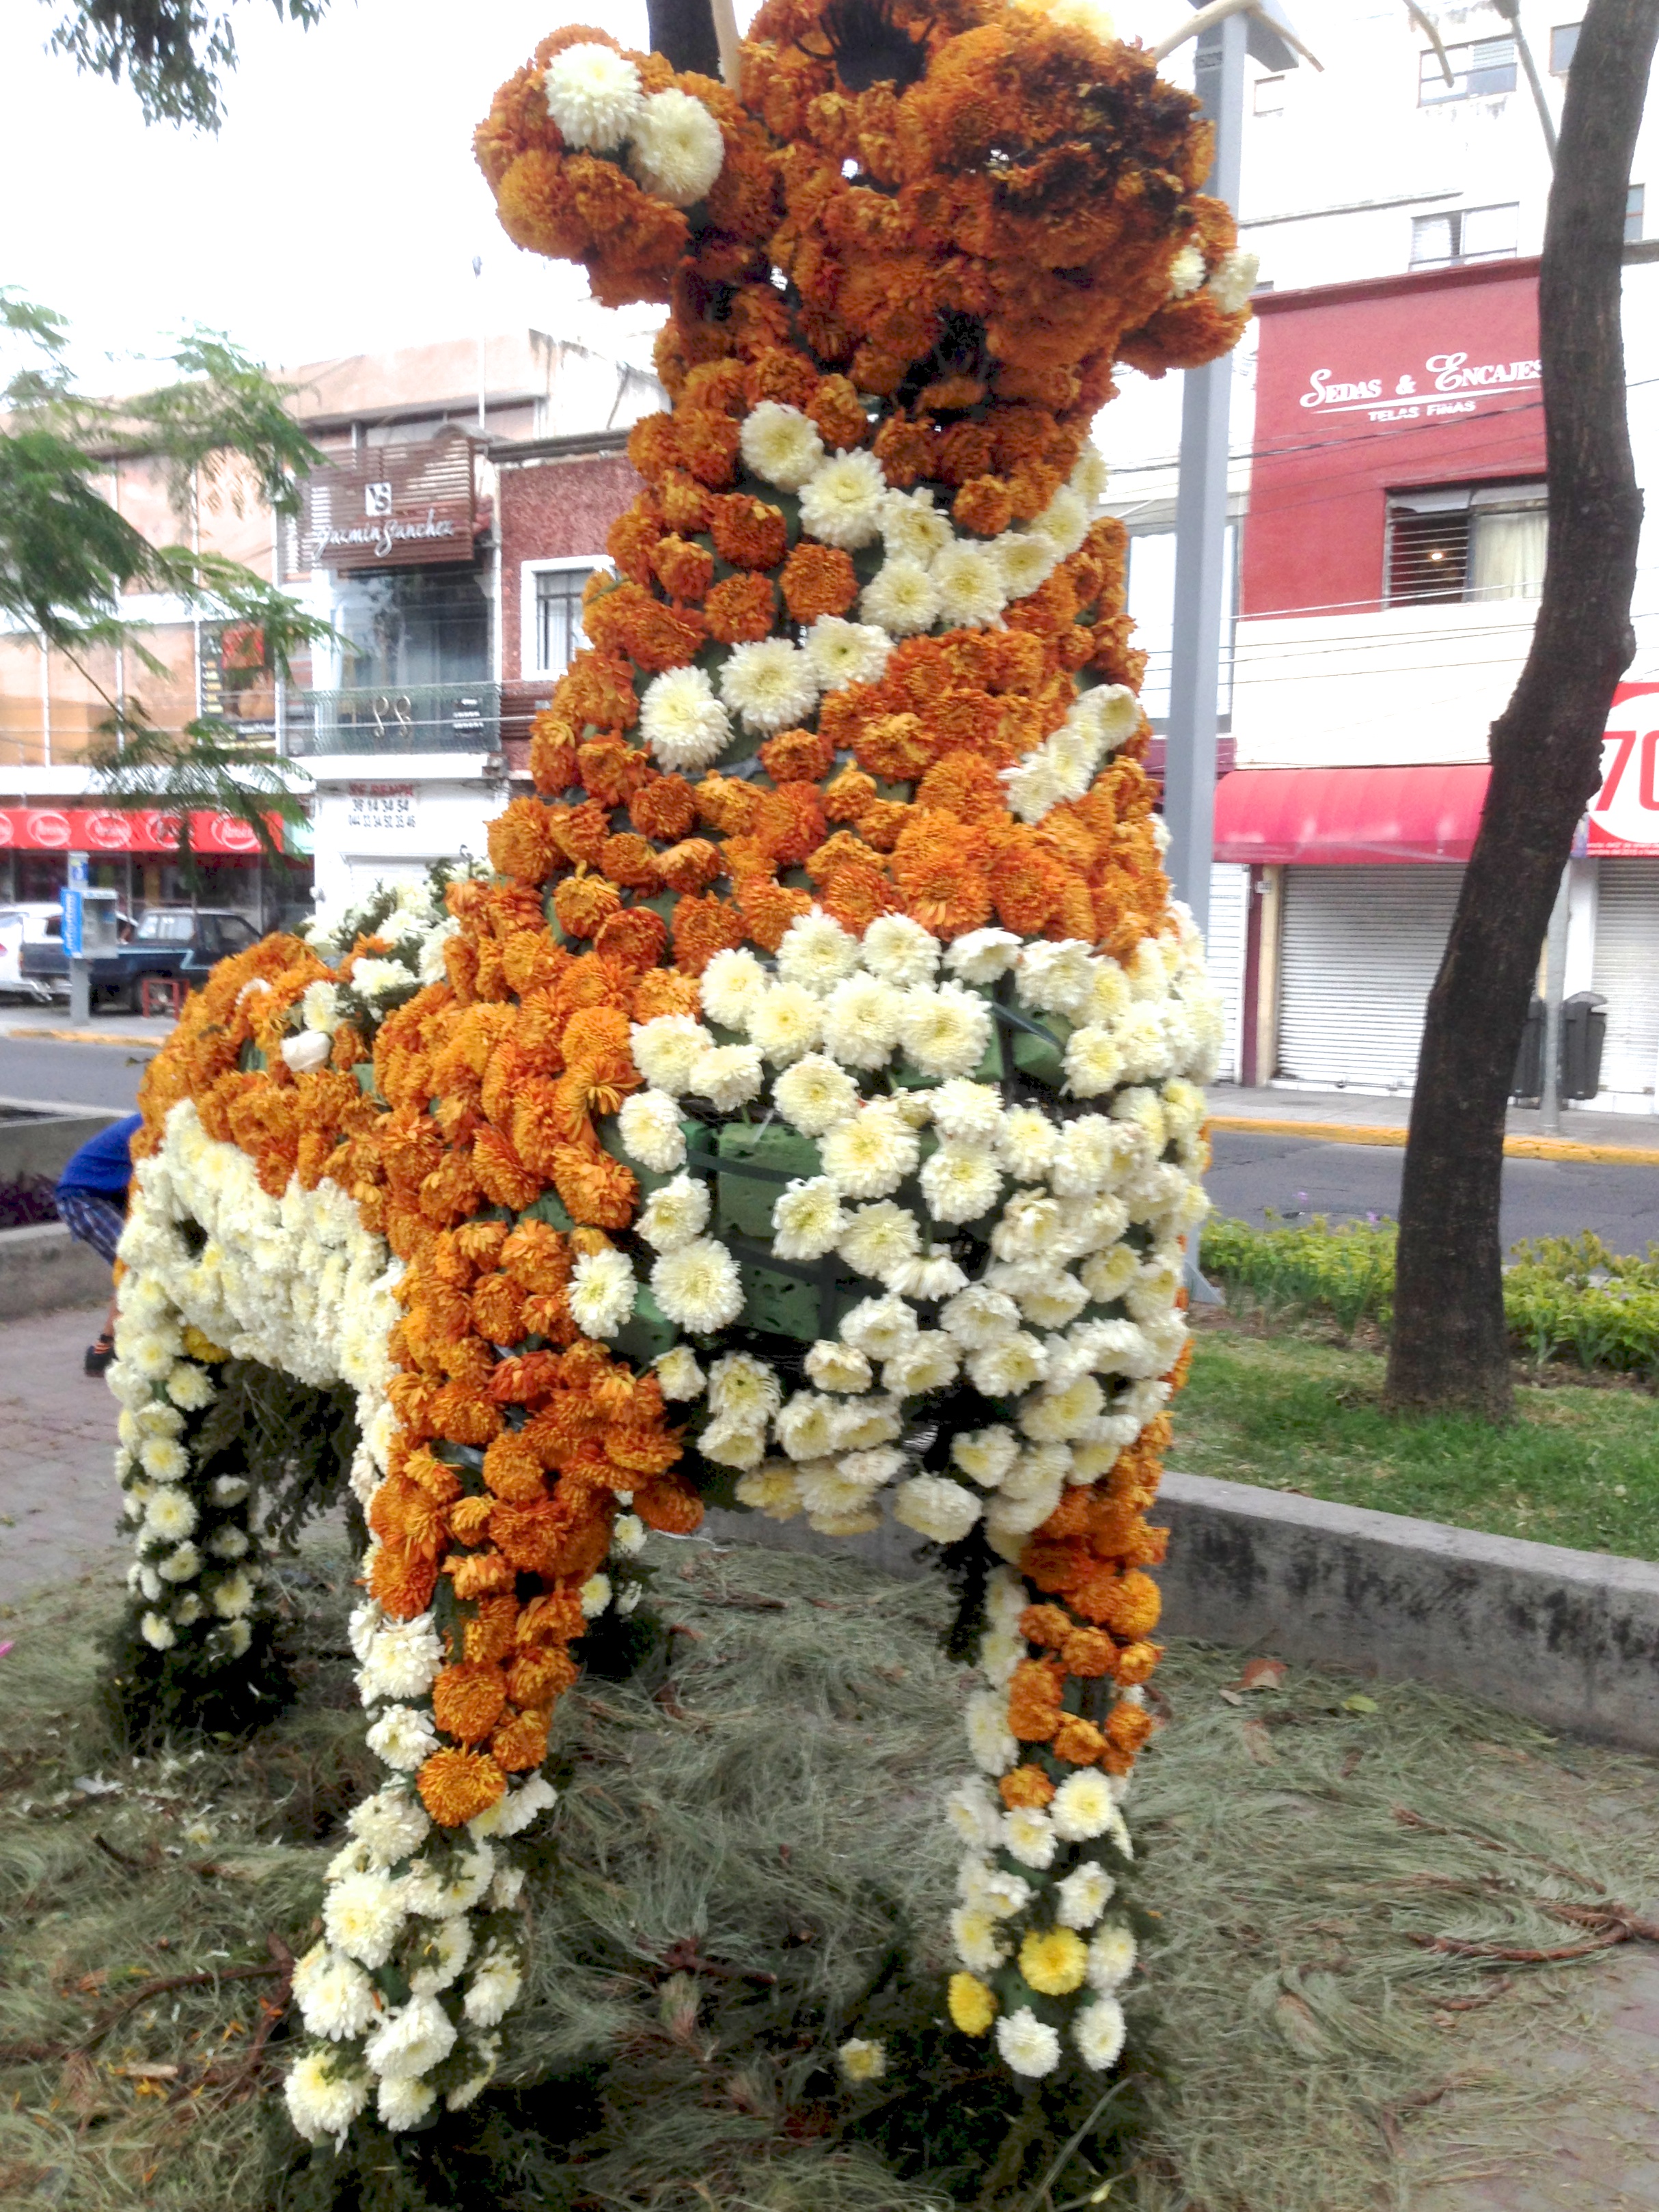
flower, toy, art